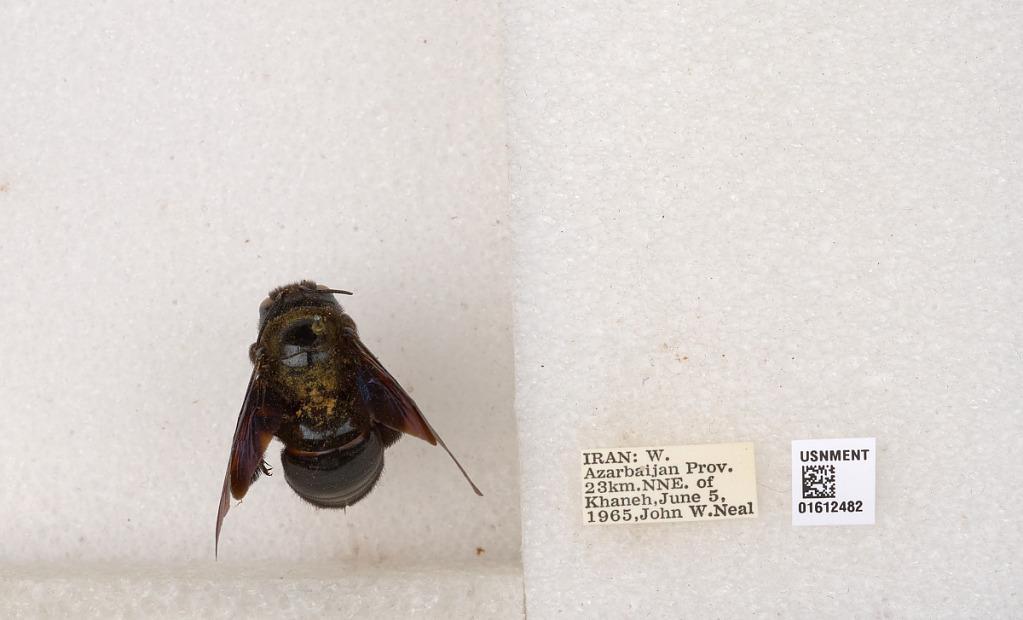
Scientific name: Xylocopa
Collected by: J. Neal
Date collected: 1965-6-5
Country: Iran
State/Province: West Azerbaijan
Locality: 23 km. NNE. of Khaneh